Matteo Garrone

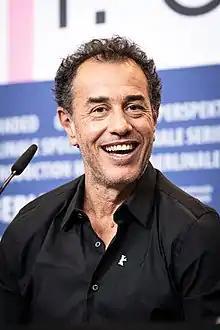
Garrone at the Berlin Film Festival 2020

Matteo Garrone was born in Rome, Italy, the son of a theatre critic, Nico Garrone and a photographer, Donatella Rimoldi.